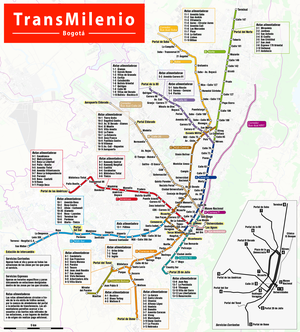
Le TransMilenio est le nom donné au système de bus à haut niveau de service de Bogota, capitale de la Colombie.
Le TransMilenio dispose de 12 lignes, qui desservent au total 147 arrêts, sur une longueur de 113 km :